Dejan Lazić

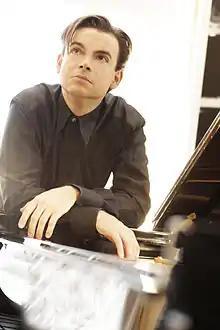
Dejan Lazić photographed by Susie Knoll

Dejan Lazić (born in Zagreb, 1977) is a Croatian pianist and composer, and a naturalised Austrian citizen. He has appeared with such orchestras as the Budapest Festival Orchestra, Rotterdam Philharmonic, Philharmonia Orchestra, City of Birmingham Symphony, Bamberger Symphoniker, Swedish Radio, Danish National, Helsinki Philharmonic, Australian Chamber Orchestra and NHK Symphony Orchestra, working with such conductors as Iván Fischer, Vladimir Ashkenazy, Giovanni Antonini, Kirill Petrenko, Robert Spano and John Storgårds.